Jumbo Jet (Chelyuskintsev Park)

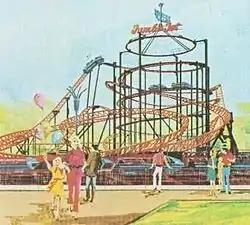
Advertisement for Jumbo Jet while at Cedar Point

Jumbo Jet was a steel roller coaster located at Chelyuskintsev Park in Minsk, Belarus. It originally operated from 1972 to 1978 at Cedar Point in Sandusky, Ohio. The roller coaster is a prefabricated model that features an electric spiral lift mechanism, and it was one of the earliest known coasters to use this lift mechanism.